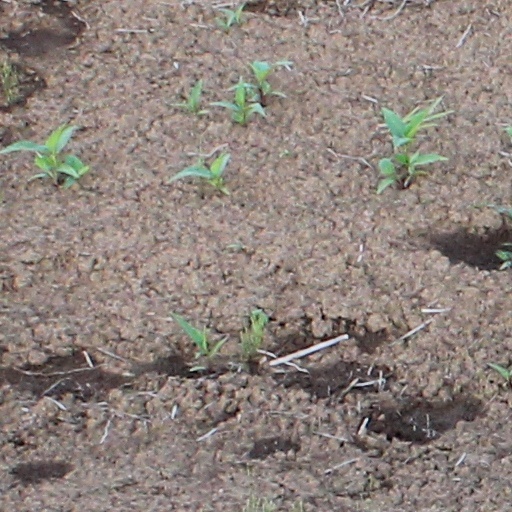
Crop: wheat